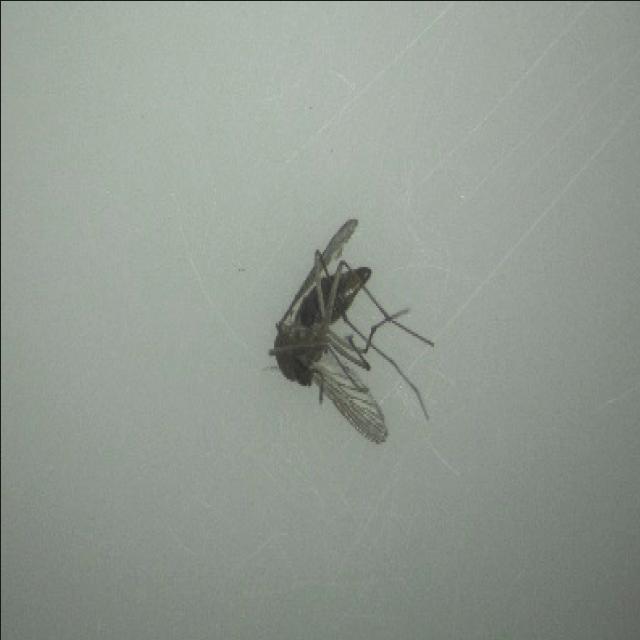
Species: culex_tritaeniorhynchus